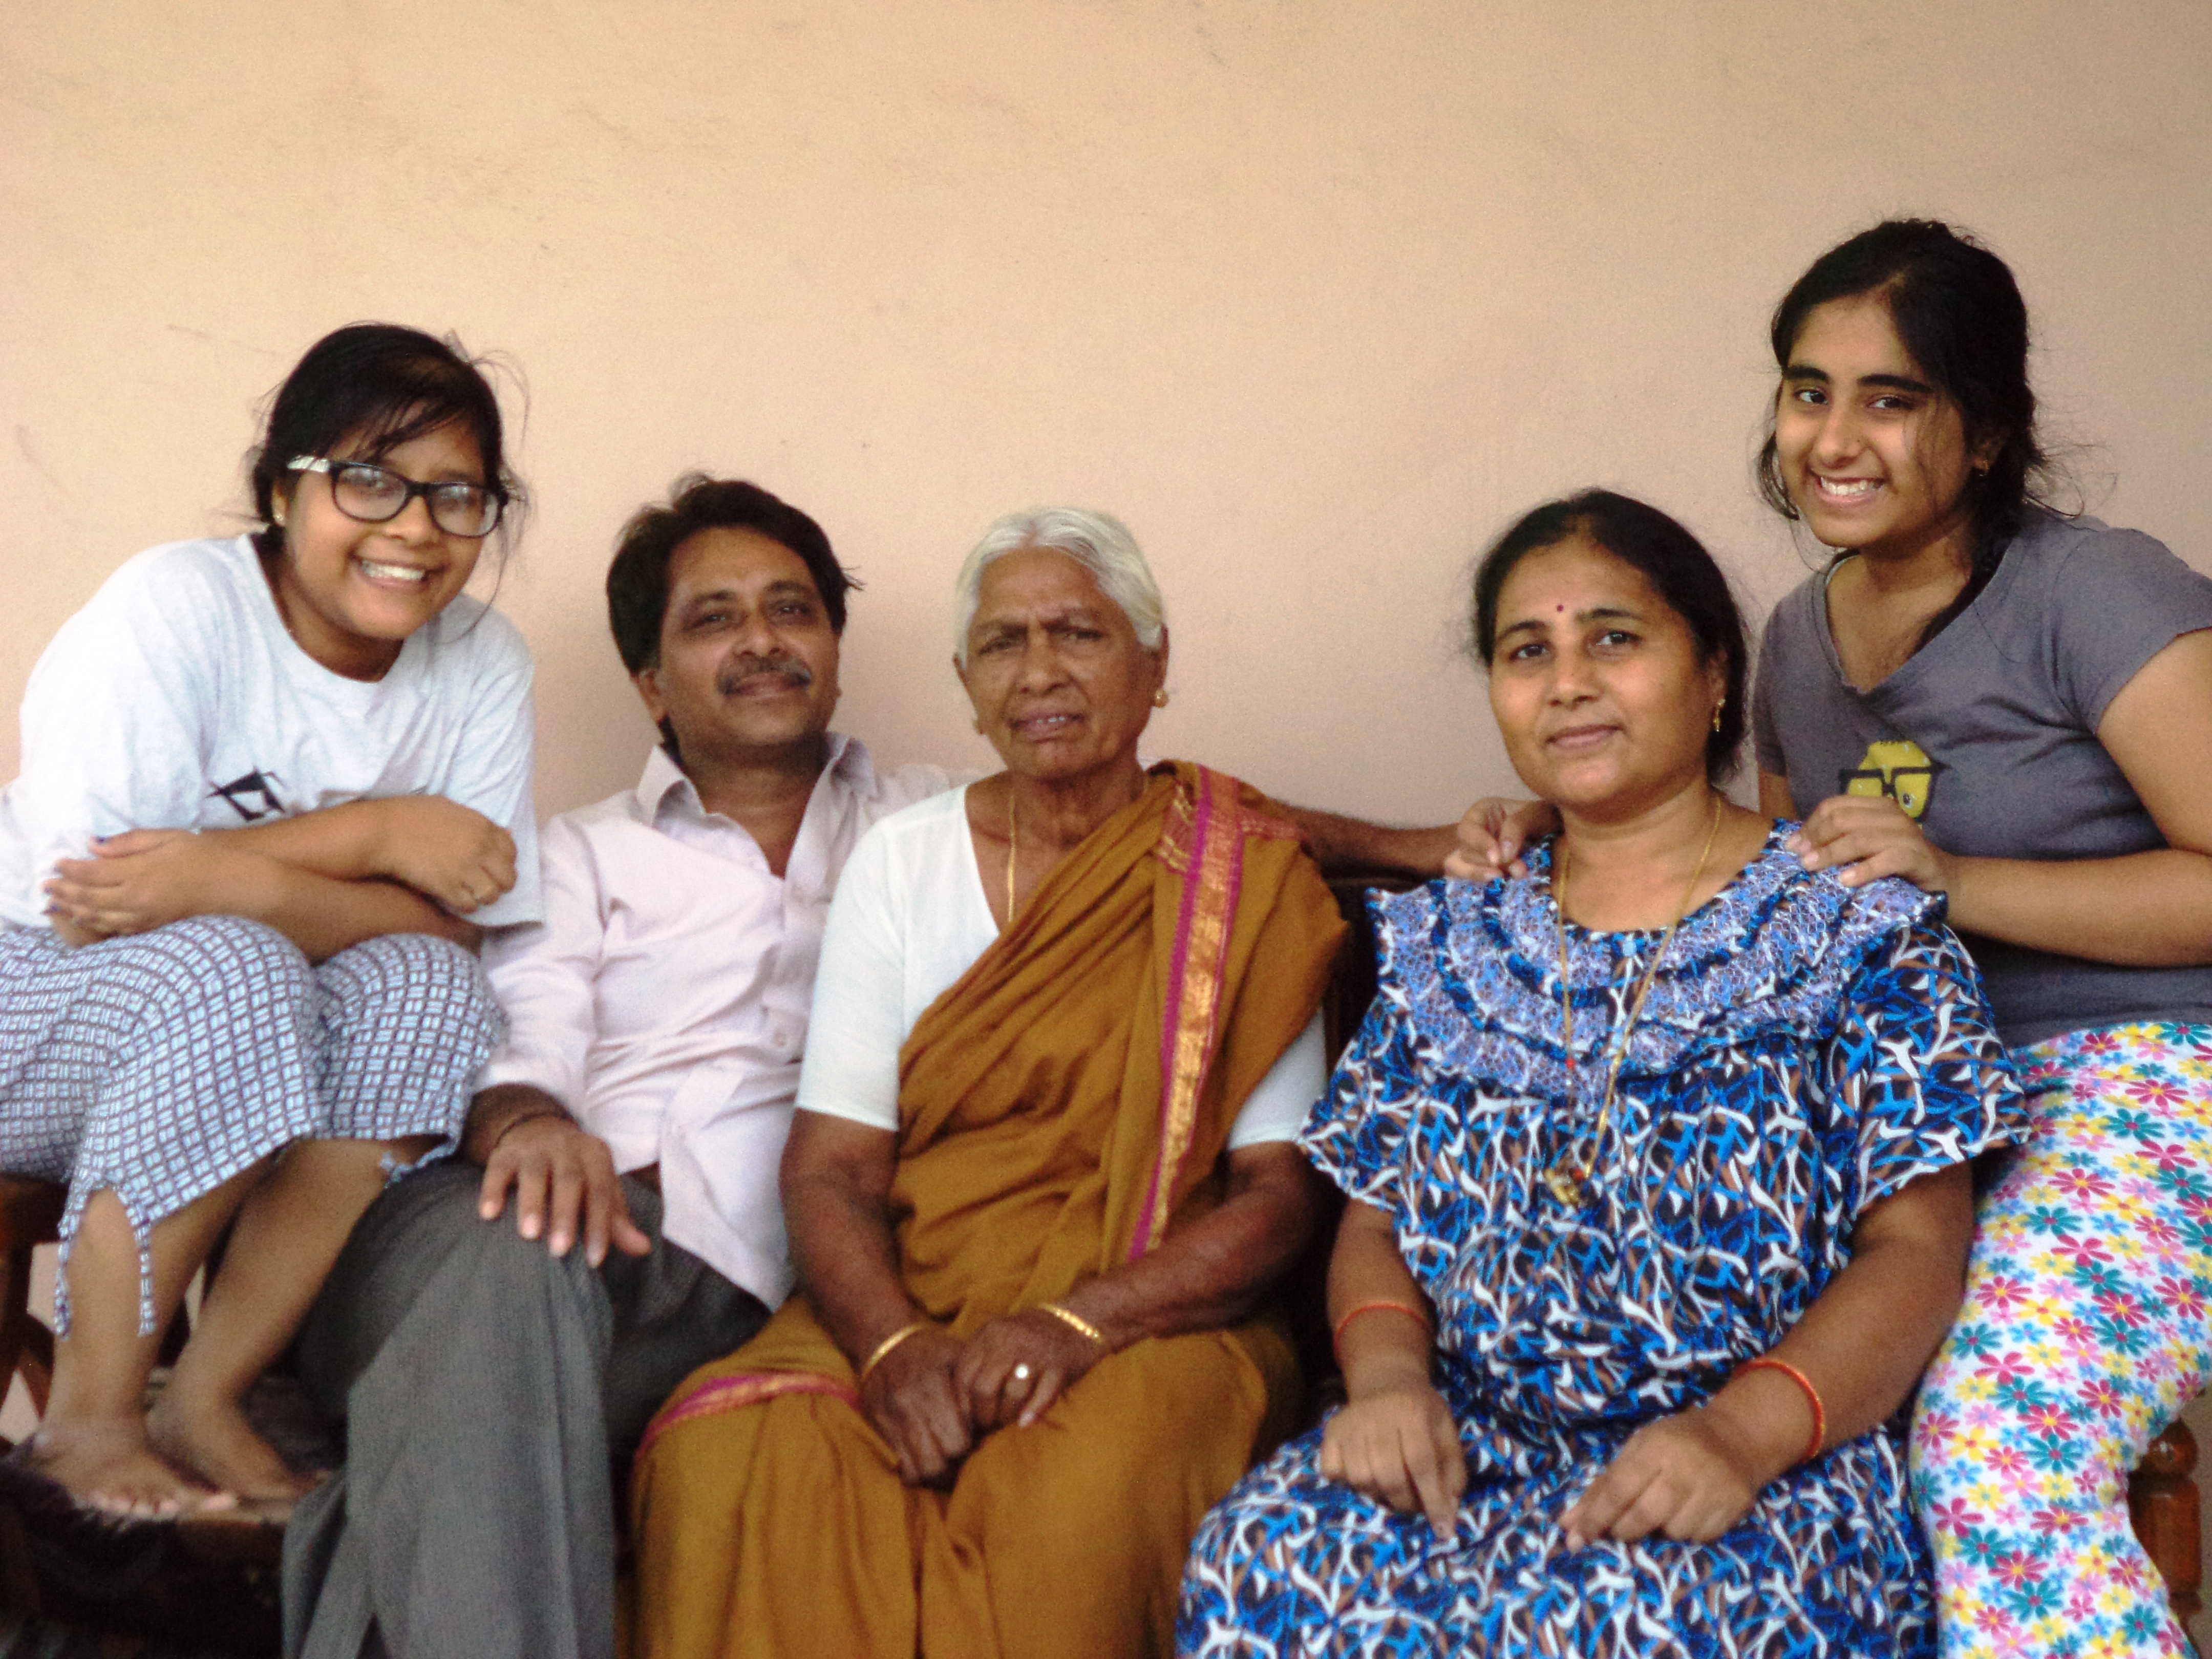
person, people, youth, family, social group